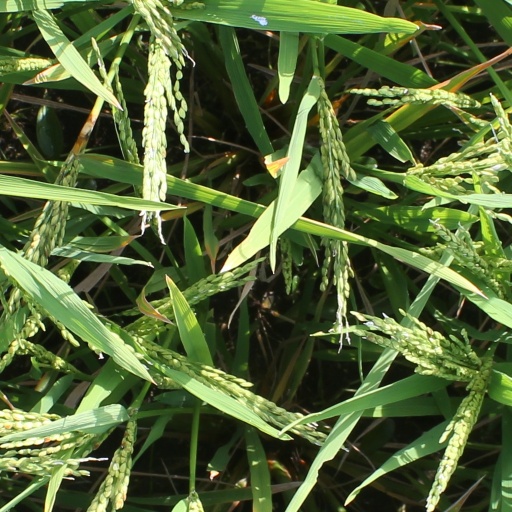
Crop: rice